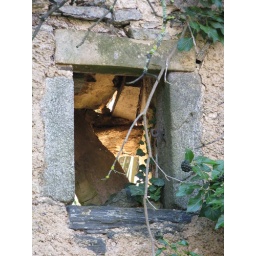
small window in the back wall of the Chateau